Chandu Lal

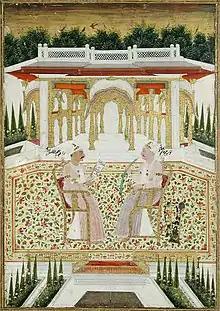
Nawab Mir 'Alam Bahadur and Raja Chandu Lal Bahadur, ca.1800

Chandu Lal was made prime minister of Hyderabad Deccan twice. First in the year 1808 then in 1832 AD and he held the office until 1843 AD.